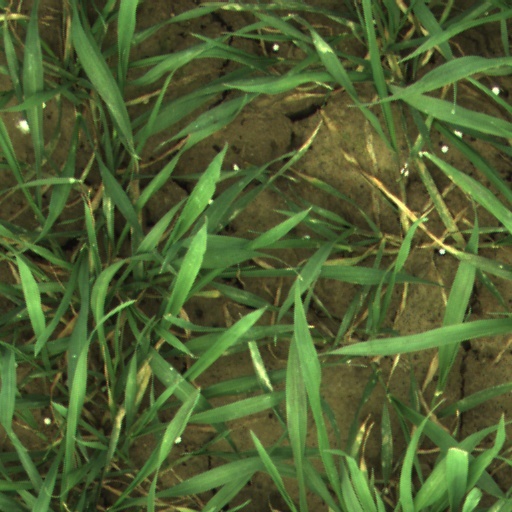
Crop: wheat